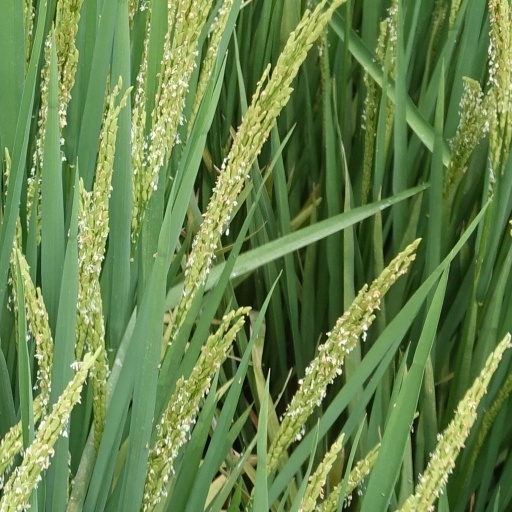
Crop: rice